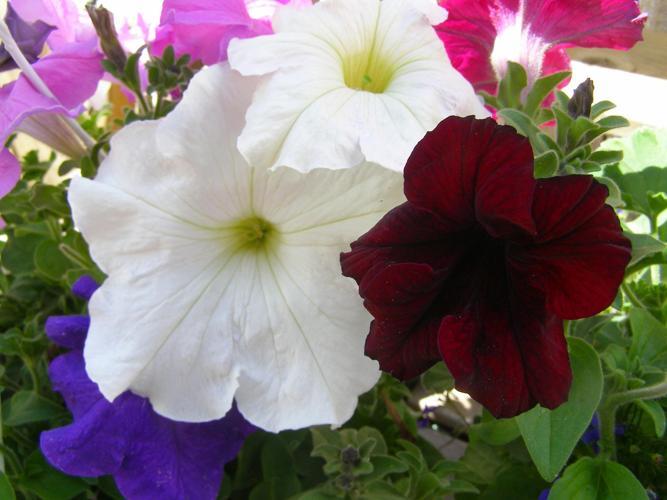
Label: petunia